Christoph Martin Wieland

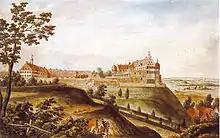
View of "Schloss Warthausen" by Johann Heinrich Tischbein (1781)

Wieland's conversion was completed at Biberach, having returned in 1760 as director of the chancery. The monotony of his life here was relieved by the friendship of a Count Stadion, whose library in the castle of Warthausen, not far from Biberach, was well stocked with French and English literature. Wieland met again his early love Sophie Gutermann, who had become the wife of Hofrat La Roche, then manager of Count Stadion's estates.